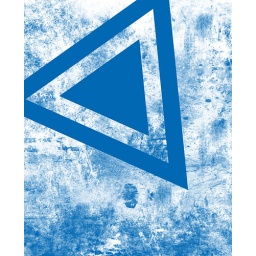
trust me, this will look way cooler all over a blue t shirt